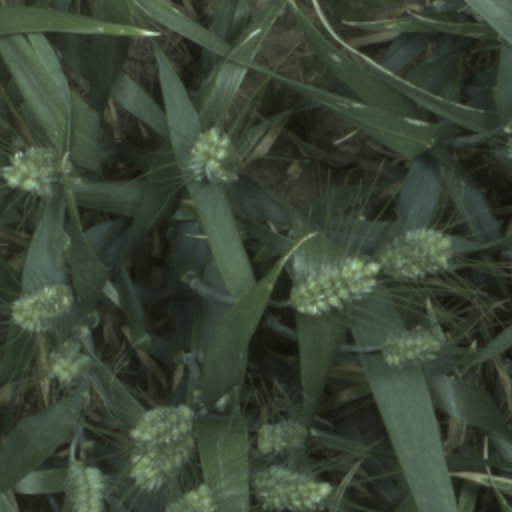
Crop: wheat